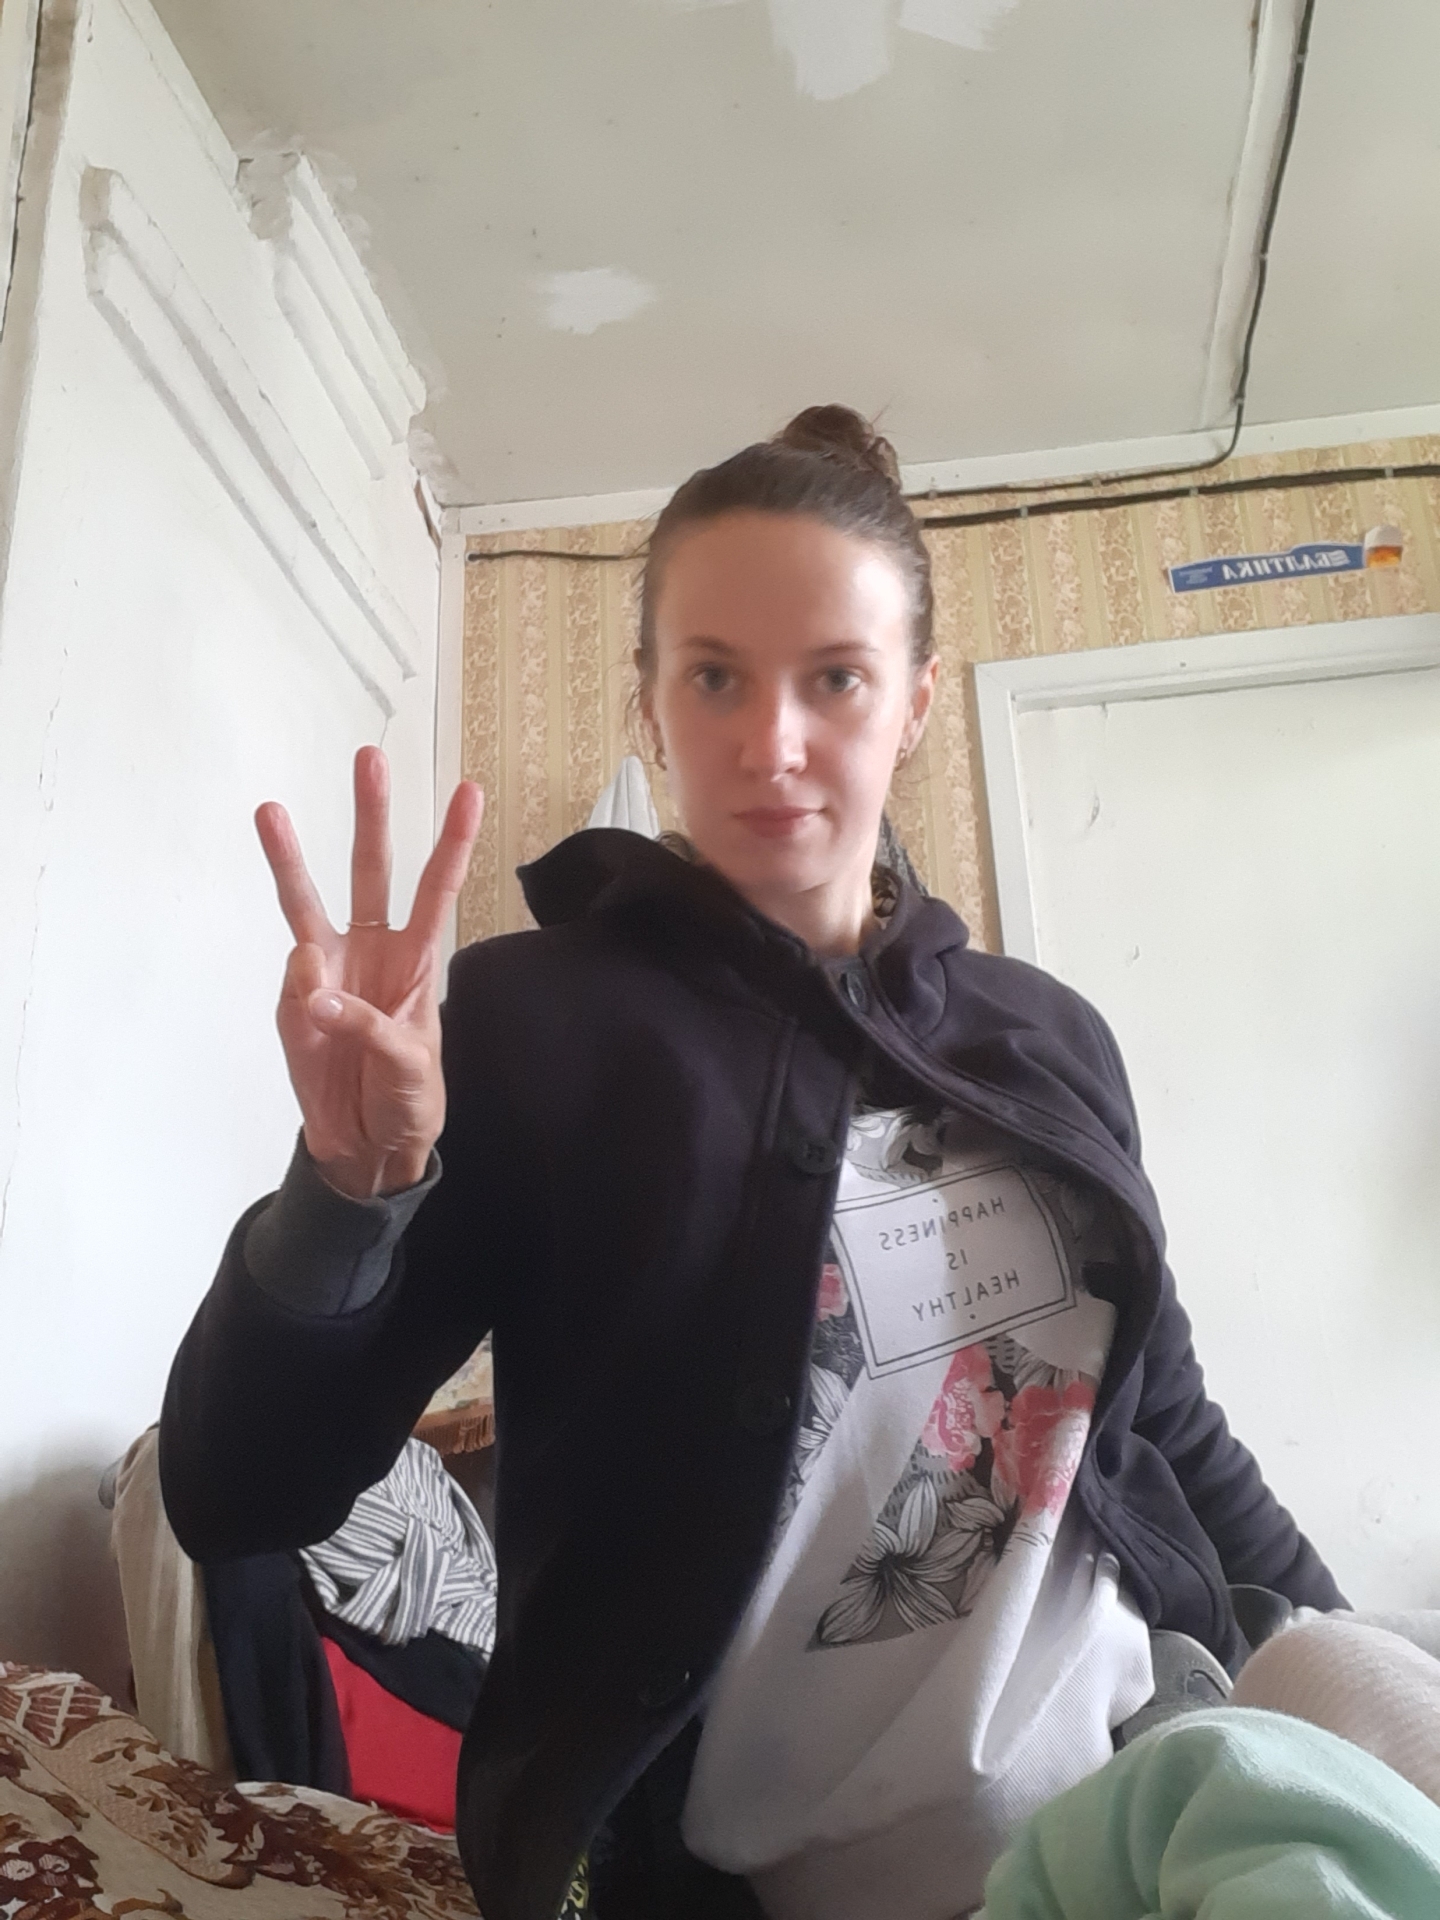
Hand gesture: three